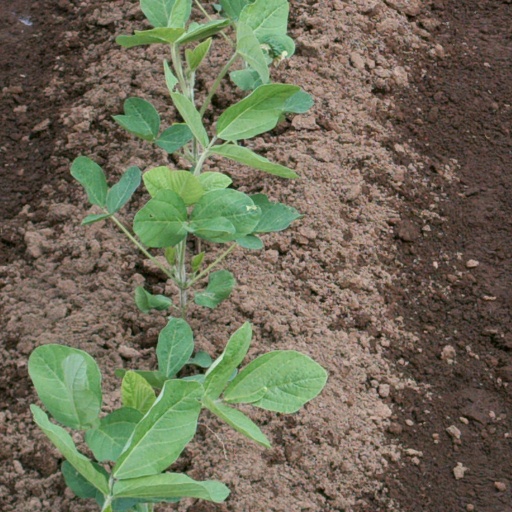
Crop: soybean